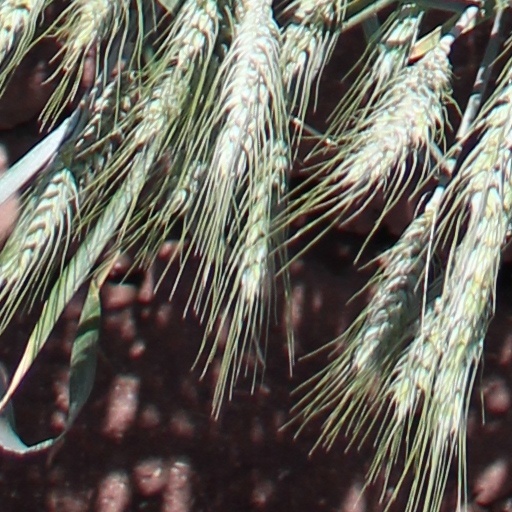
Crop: wheat